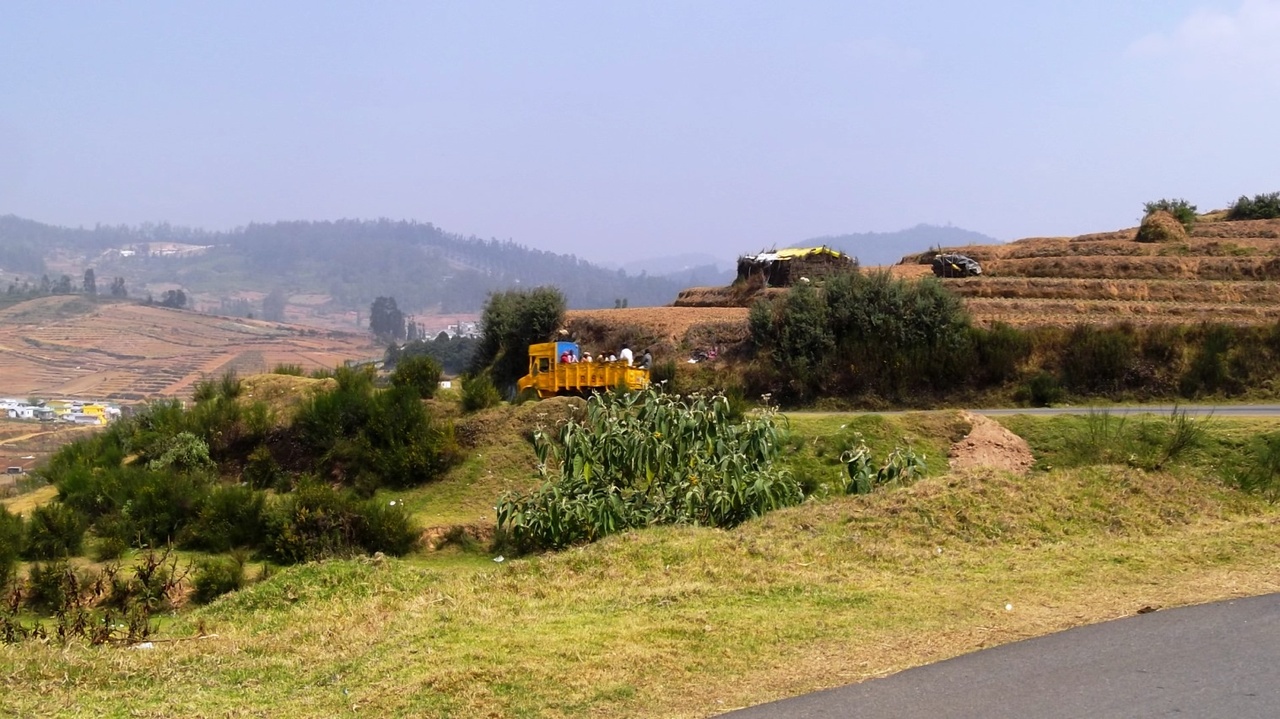
Nanjanad, Nilgiris